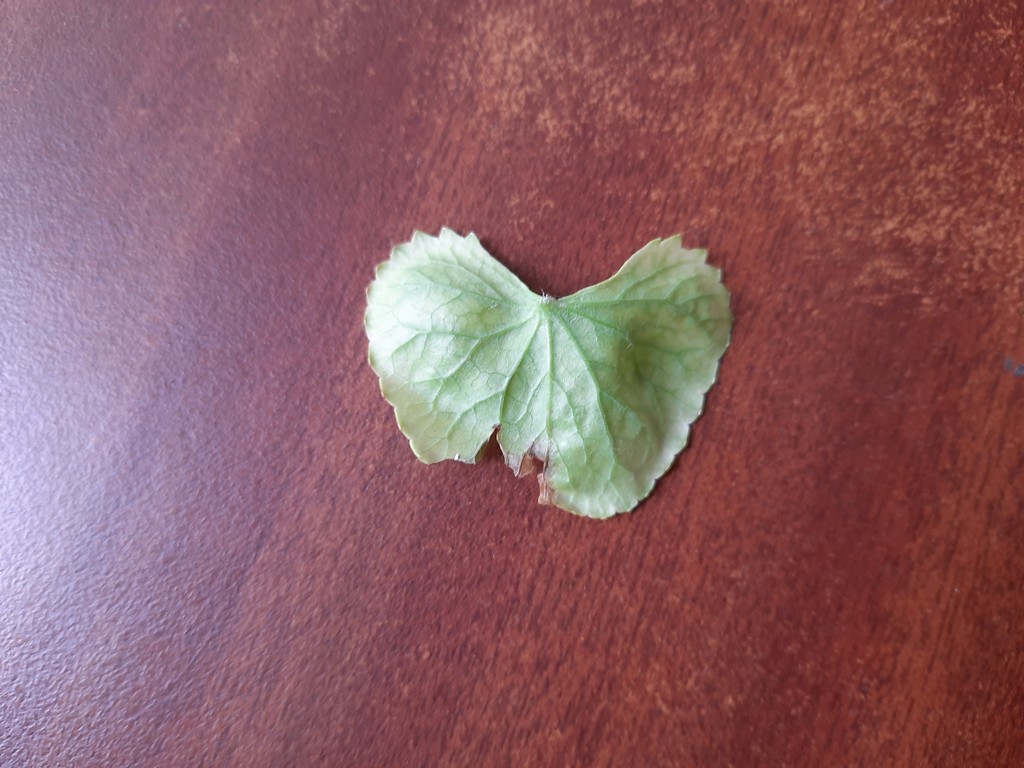
Label: Unhealthy